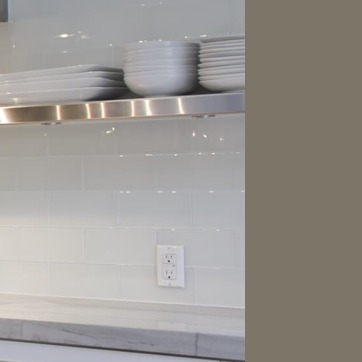
Material: tile